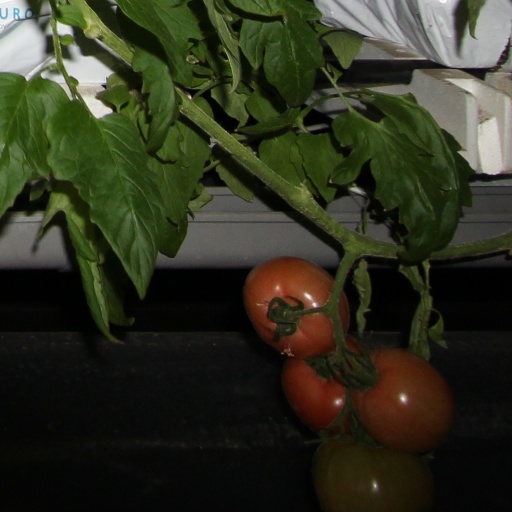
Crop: tomato